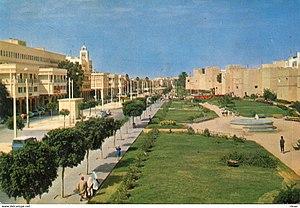
La médina de Sfax est une médina tunisienne qui constitue le cœur historique de la ville de Sfax.